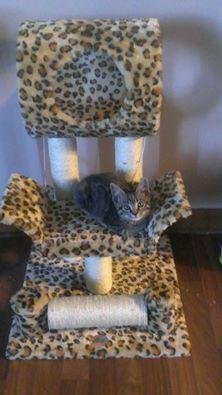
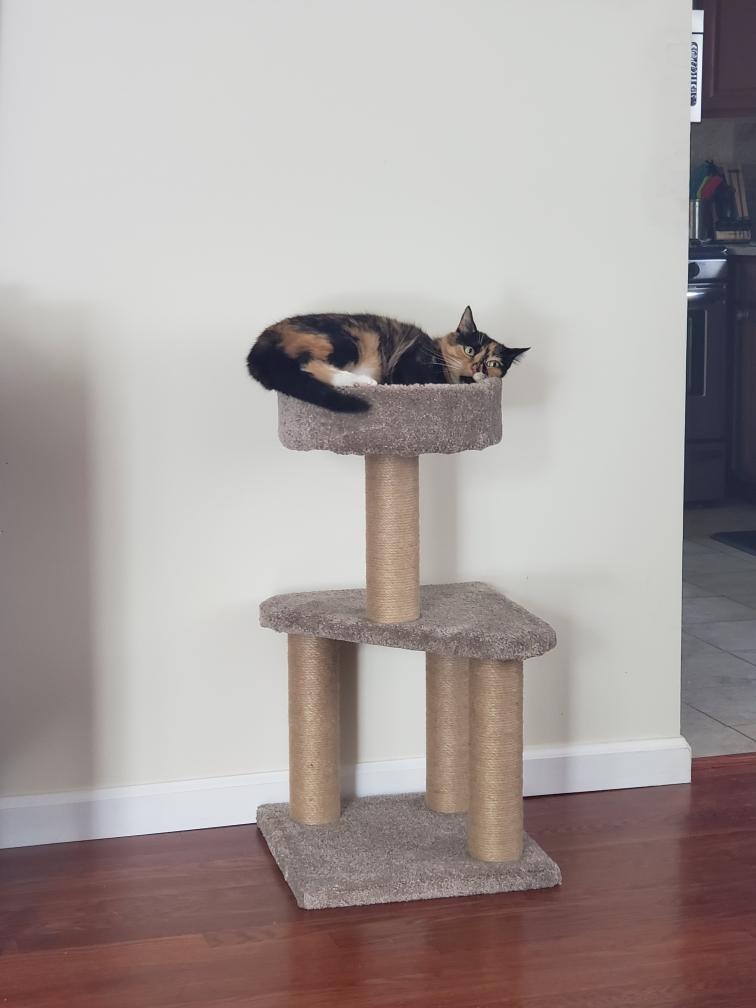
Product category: items_cat tree
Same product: no